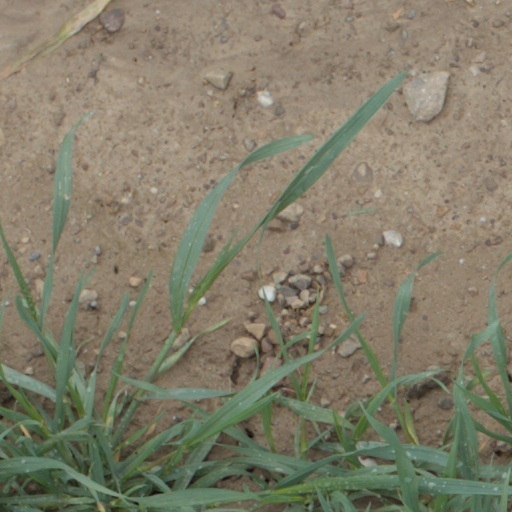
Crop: wheat